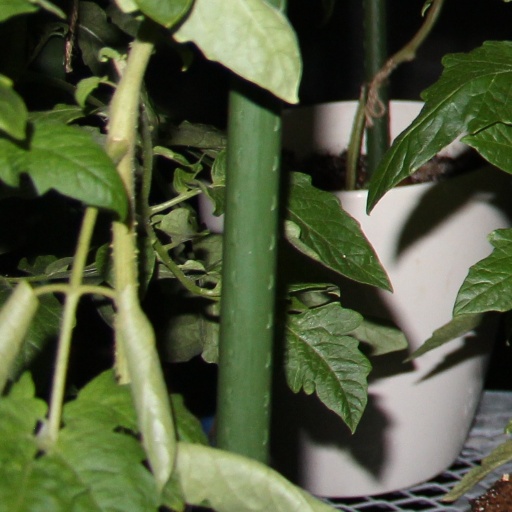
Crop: tomato